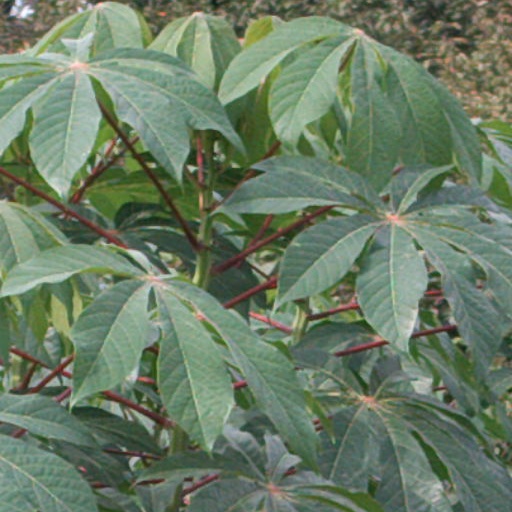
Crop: cassava